Battle of Petroe

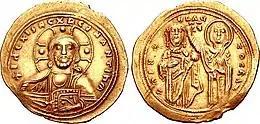
A gold "histamenon" showing Michael VI in imperial regalia, being crowned by the Theotokos

Fearing that their plot was about to be discovered, the eastern generals felt forced to act. The conspirators resident in the Anatolic Theme, Romanos Skleros, Michael Bourtzes, Nikephoros Botaneiates and the sons of Basil Argyros, hastened to find Isaac Komnenos at his estates near Kastamon in Paphlagonia, and on 8 June 1057, at a place called Gounaria, proclaimed him emperor. It is unclear whether any of the rebels held command of troops; rather, according to Kaldellis, "they had to canvass for support among the officers and soldiers and forge orders of imperial appointment for themselves". Thus the near-contemporary historian John Skylitzes reports that Kekaumenos had to forge imperial letters to mobilize the regiments ("tagmata") of the Armeniac Theme, ostensibly to march against the Seljuk chieftain Samouch. Of these regiments, three were composed of mercenaries—two Frankish and one Russian—and two were native Byzantine—those of Koloneia and Chaldia. Gathering these forces on the plain of Nikopolis, Kekaumenos marched west to join Komnenos.